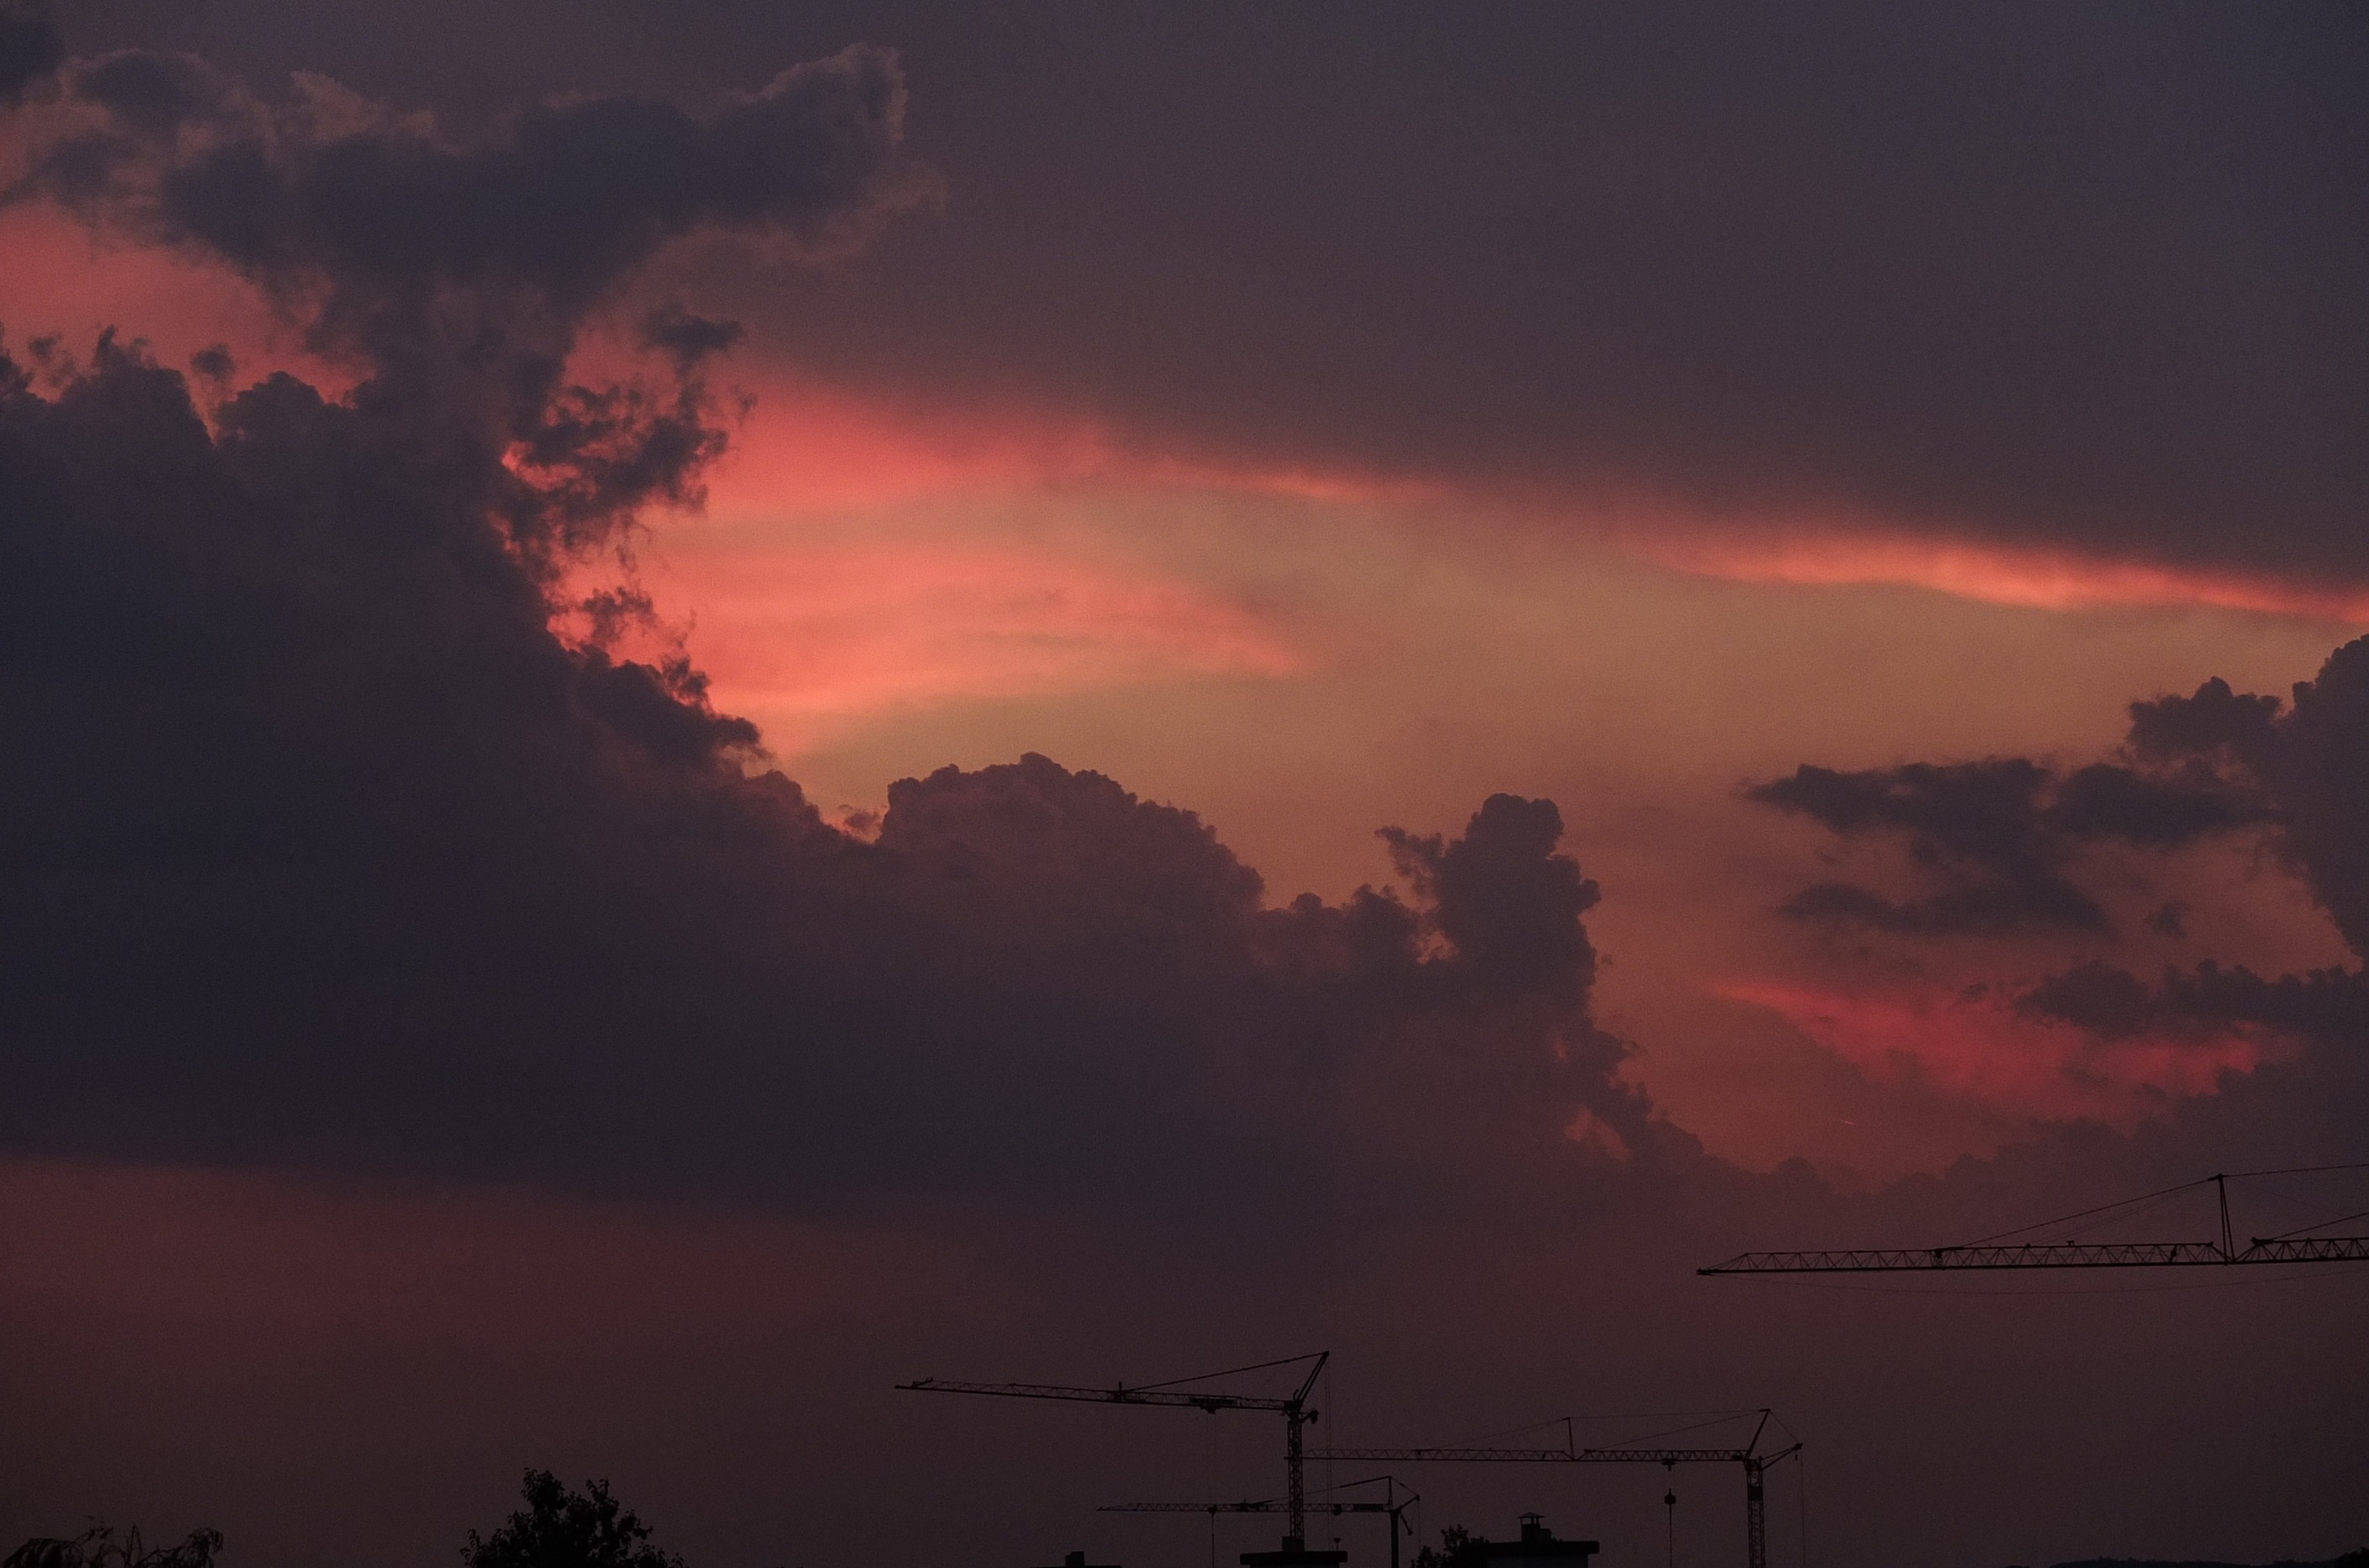
cloud, sky, sunrise, sunset, morning, dawn, atmosphere, dusk, evening, weather, storm, cumulus, clouds, thunderstorm, afterglow, evening sky, meteorological phenomenon, red sky at morning